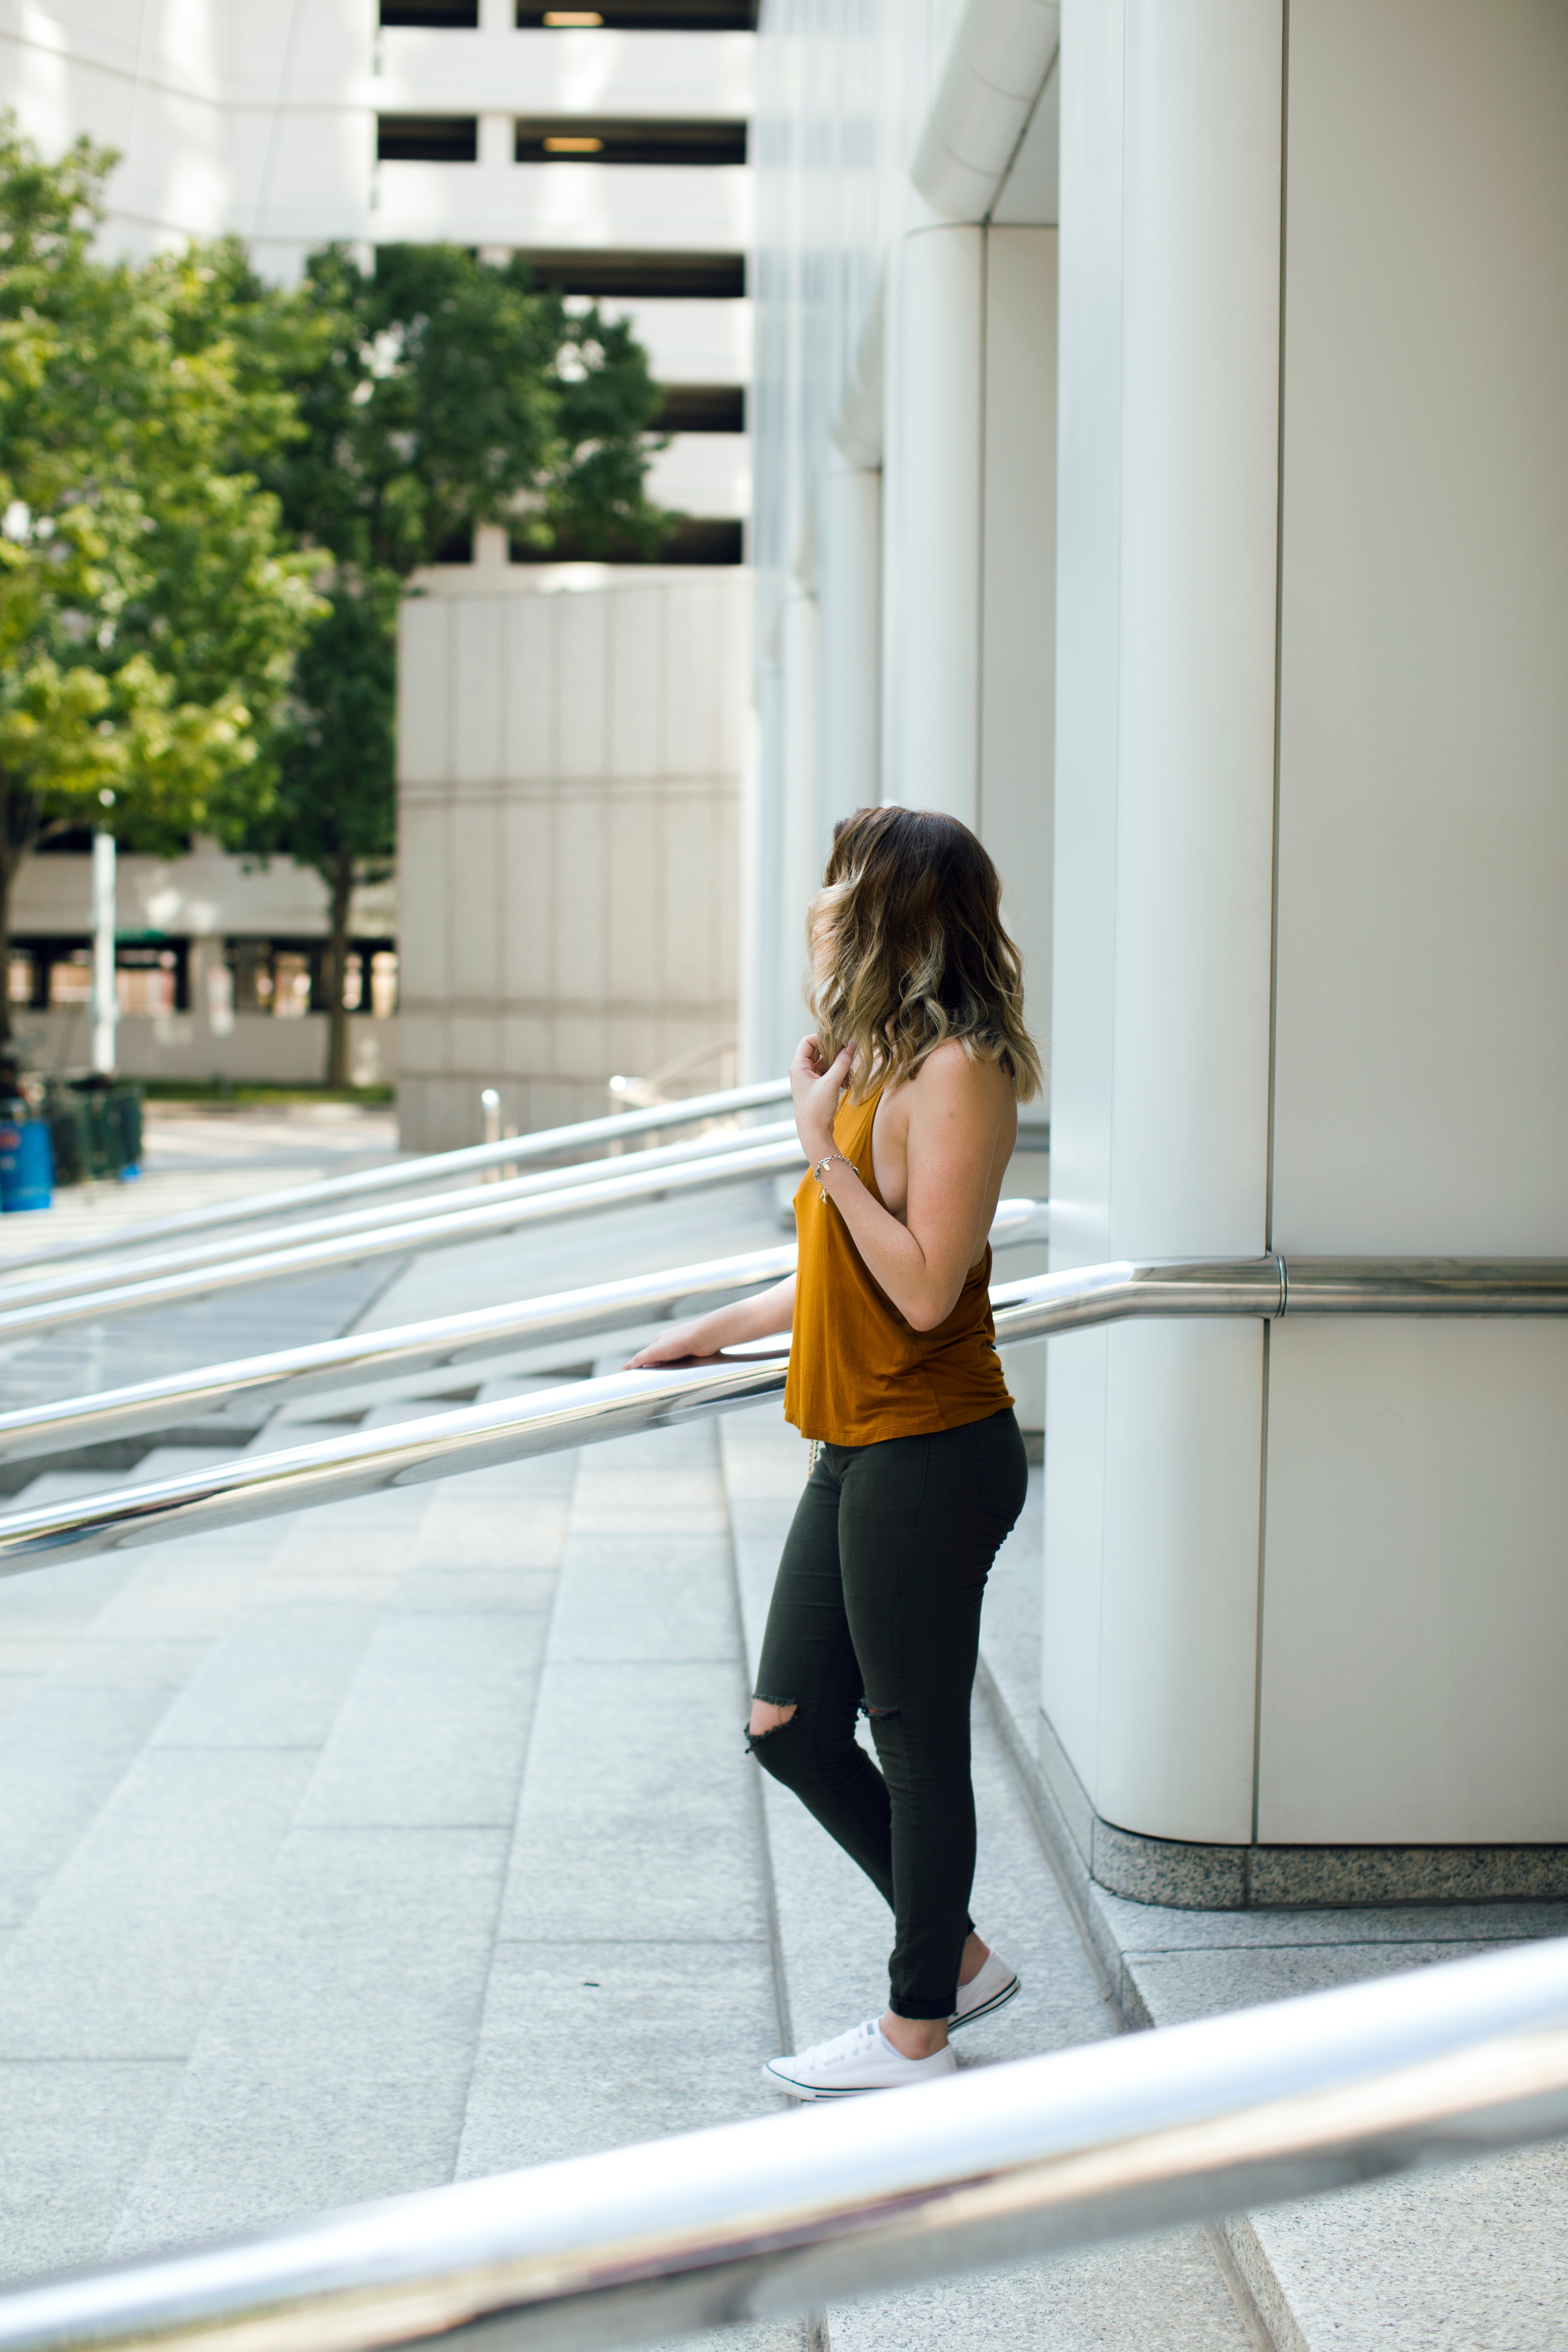
white, spring, sitting, human positions